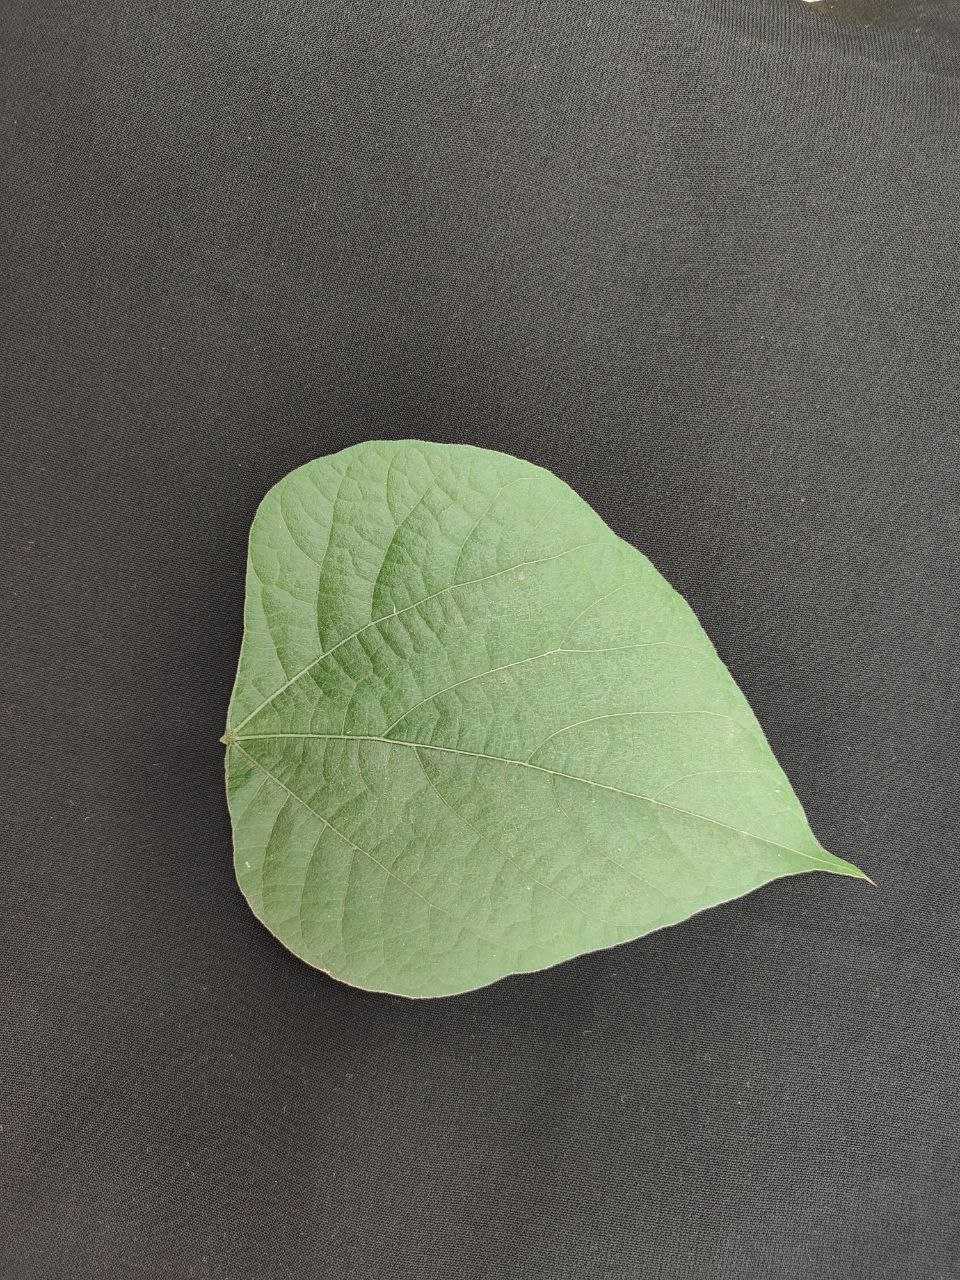
Crop: bean
Leaf condition: Fresh Leaf